1952 Tour de France, Stage 1 to Stage 12

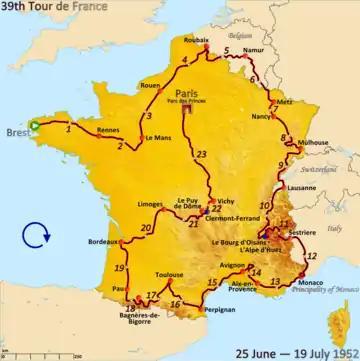
Route of the 1952 Tour de France; followed clockwise, starting in Brest and finishing in Paris

The 1952 Tour de France was the 39th edition of the Tour de France, taking place from 25 June to 19 July. It was composed of 23 stages over .